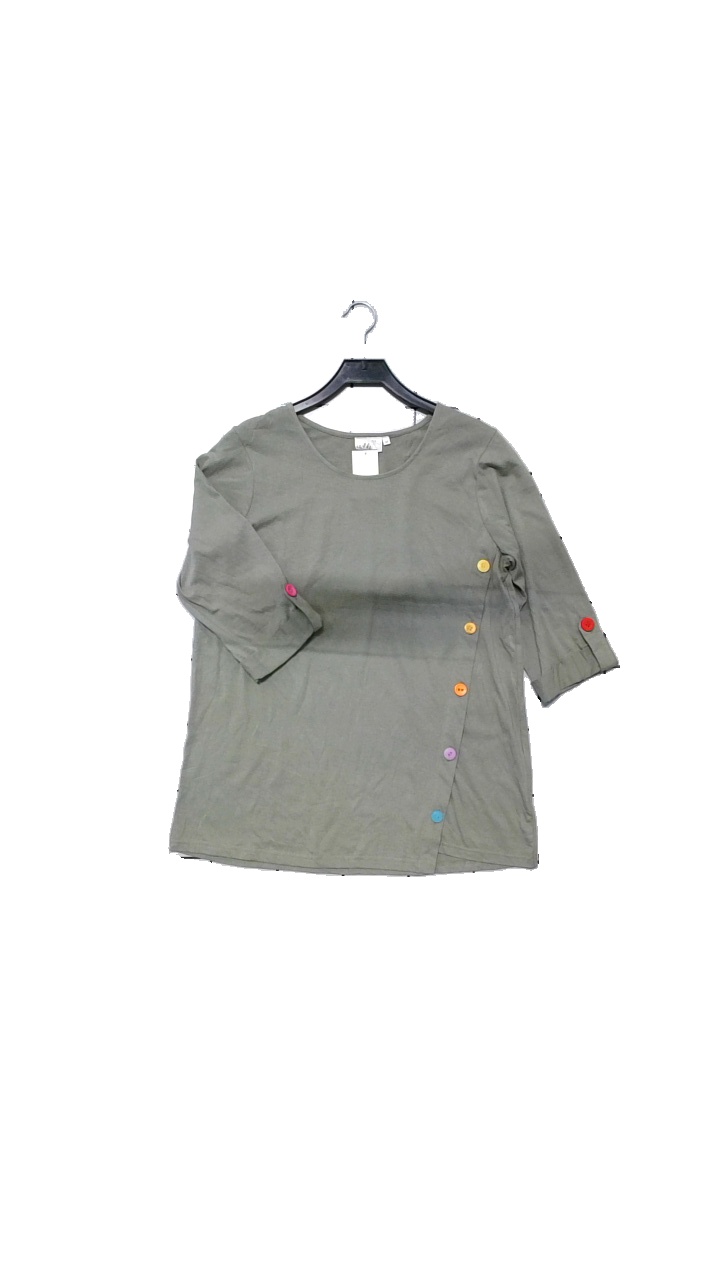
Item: Top (Ladies)
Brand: Isolde
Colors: Green
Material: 60%Cotton, 40%Polyester
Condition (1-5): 4
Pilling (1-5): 4
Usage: Reuse
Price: <50